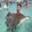
Label: ray